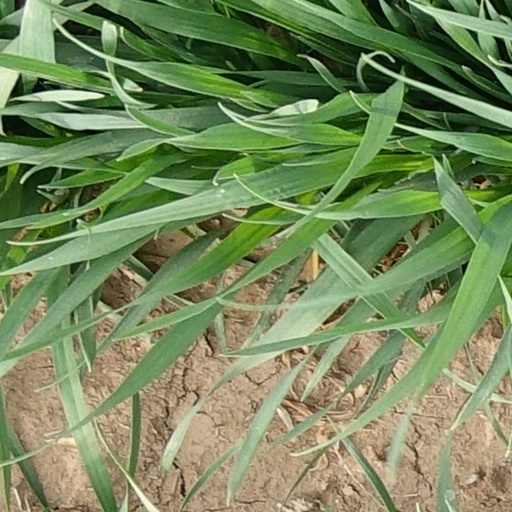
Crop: wheat